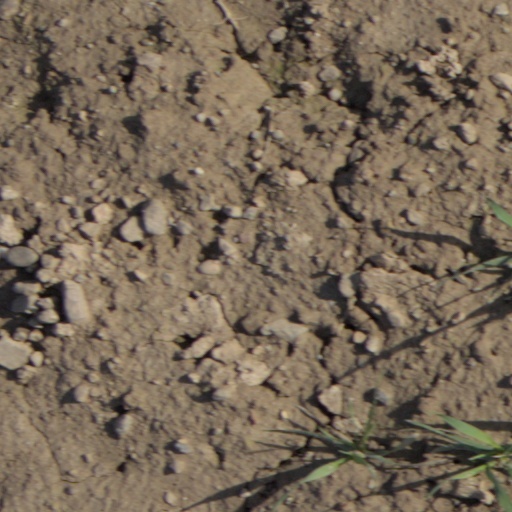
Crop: wheat